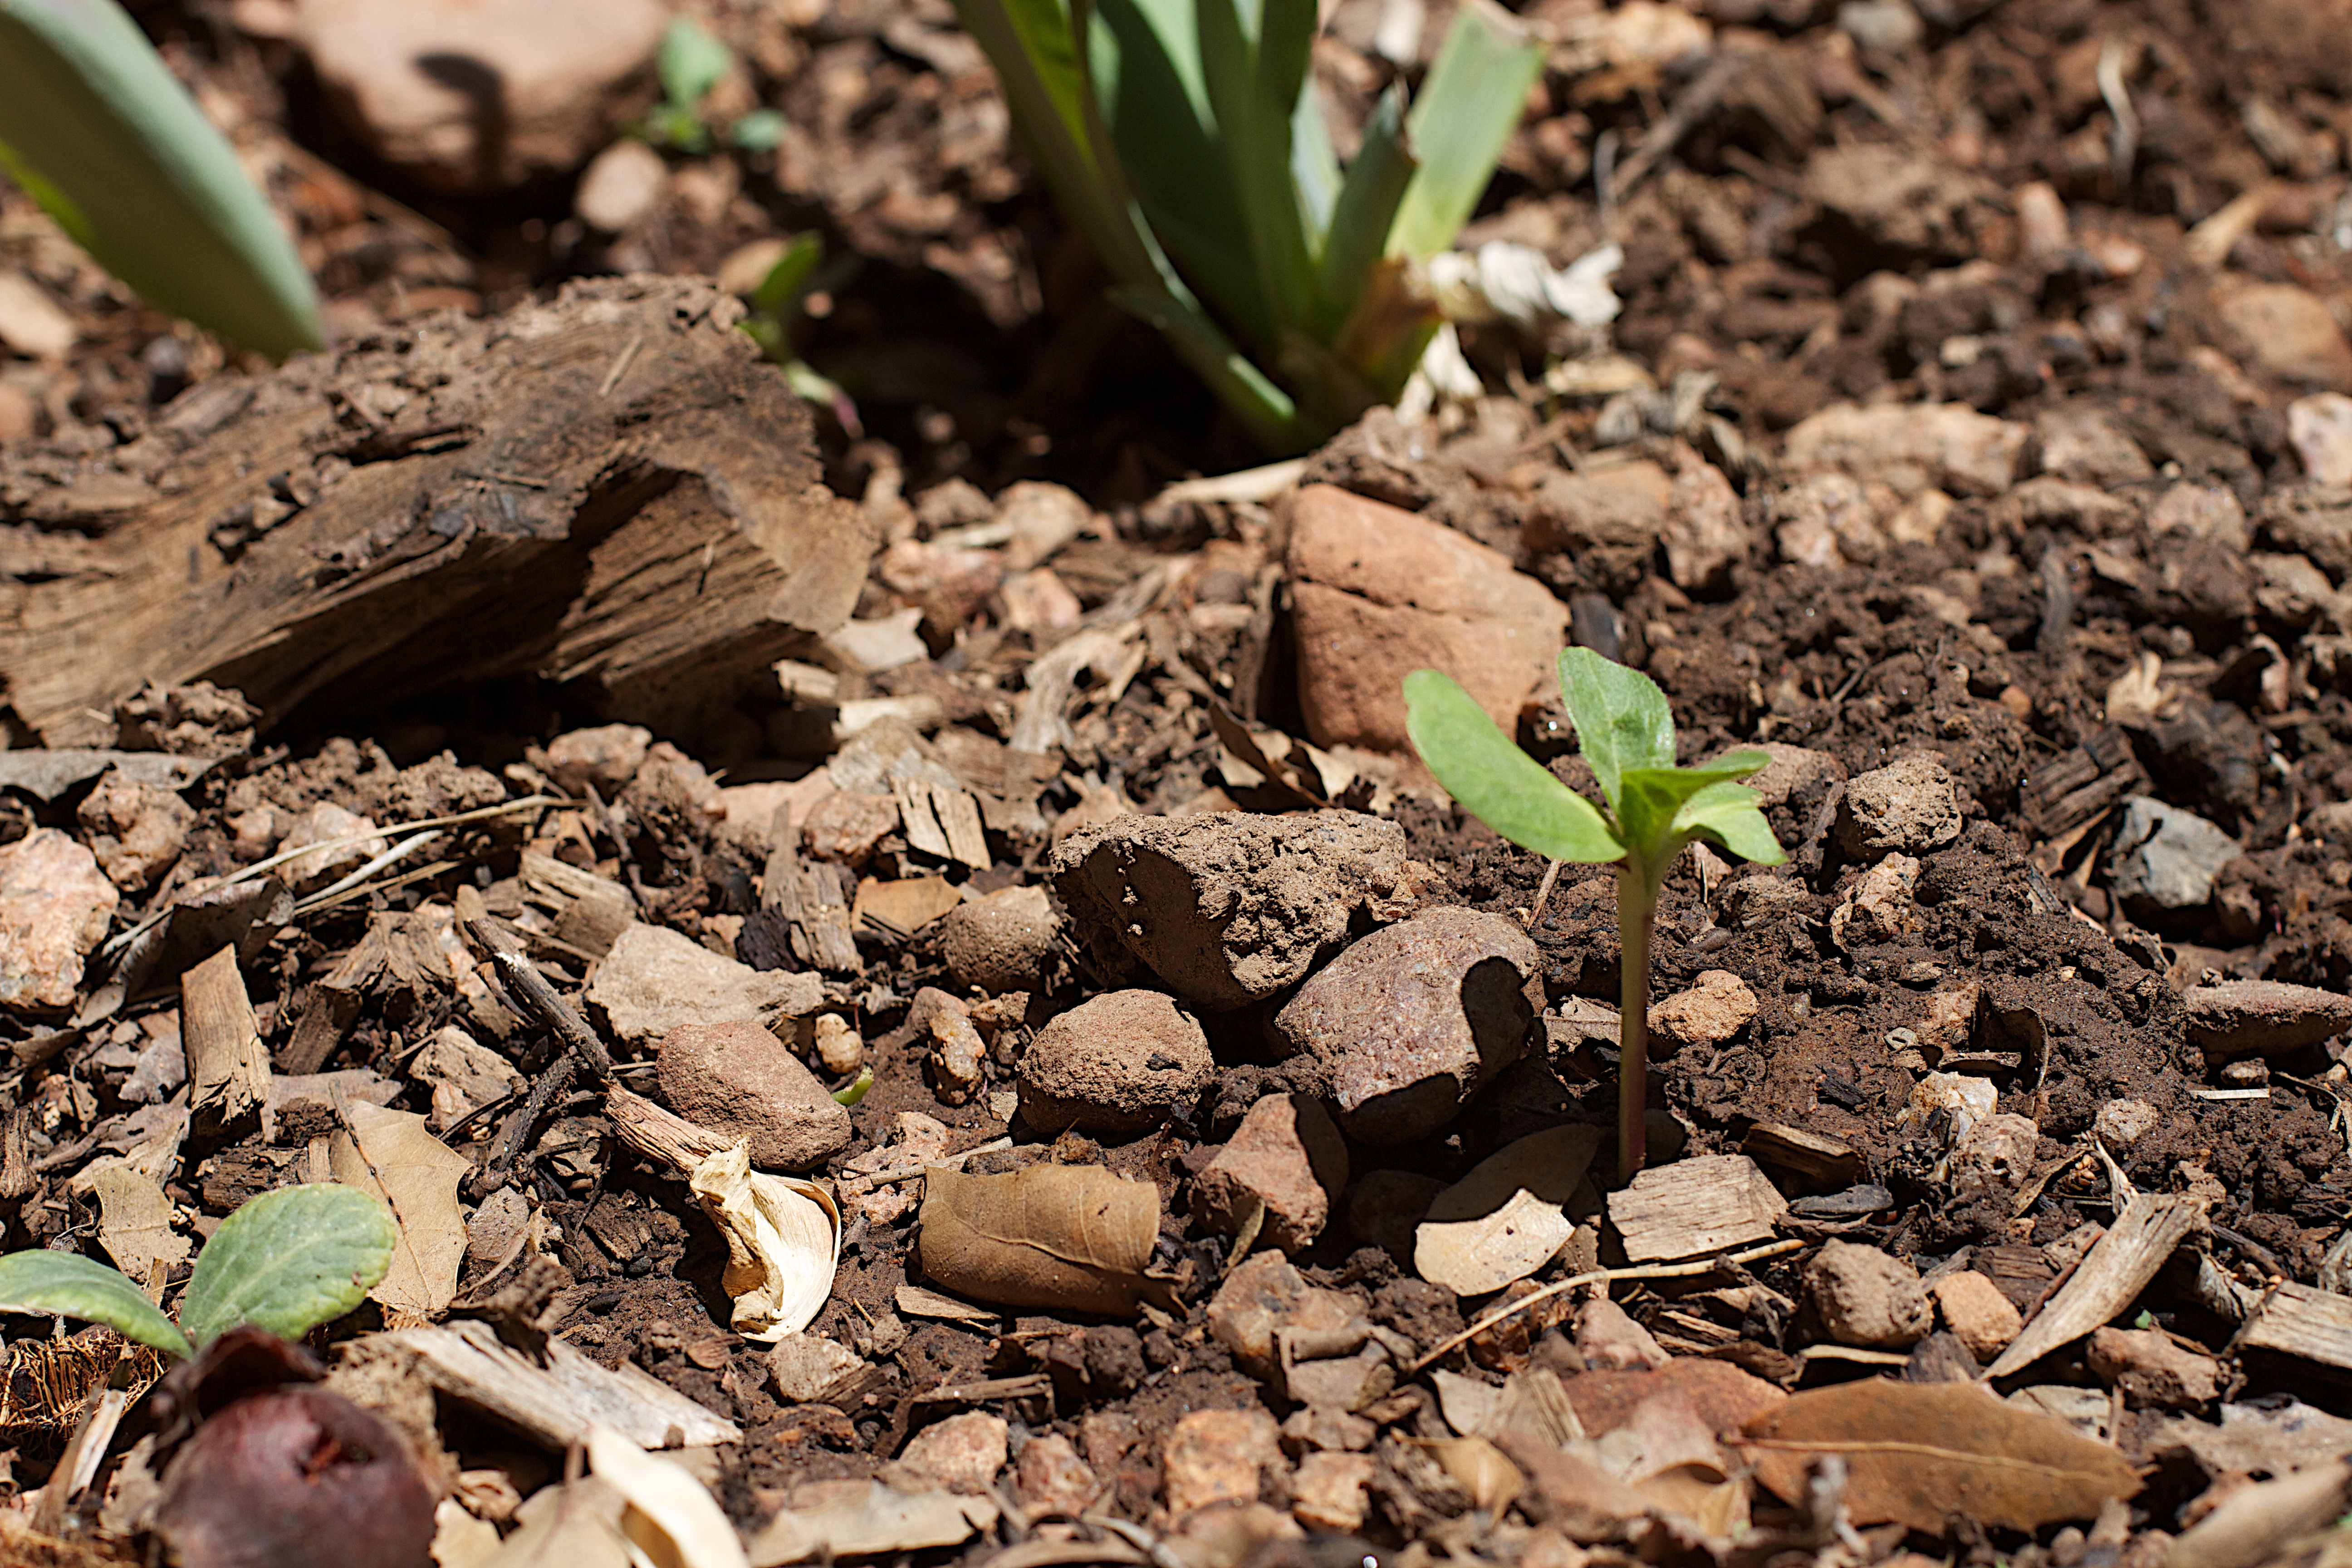
plant, leaf, flower, food, produce, vegetable, soil, garden, flora, fauna